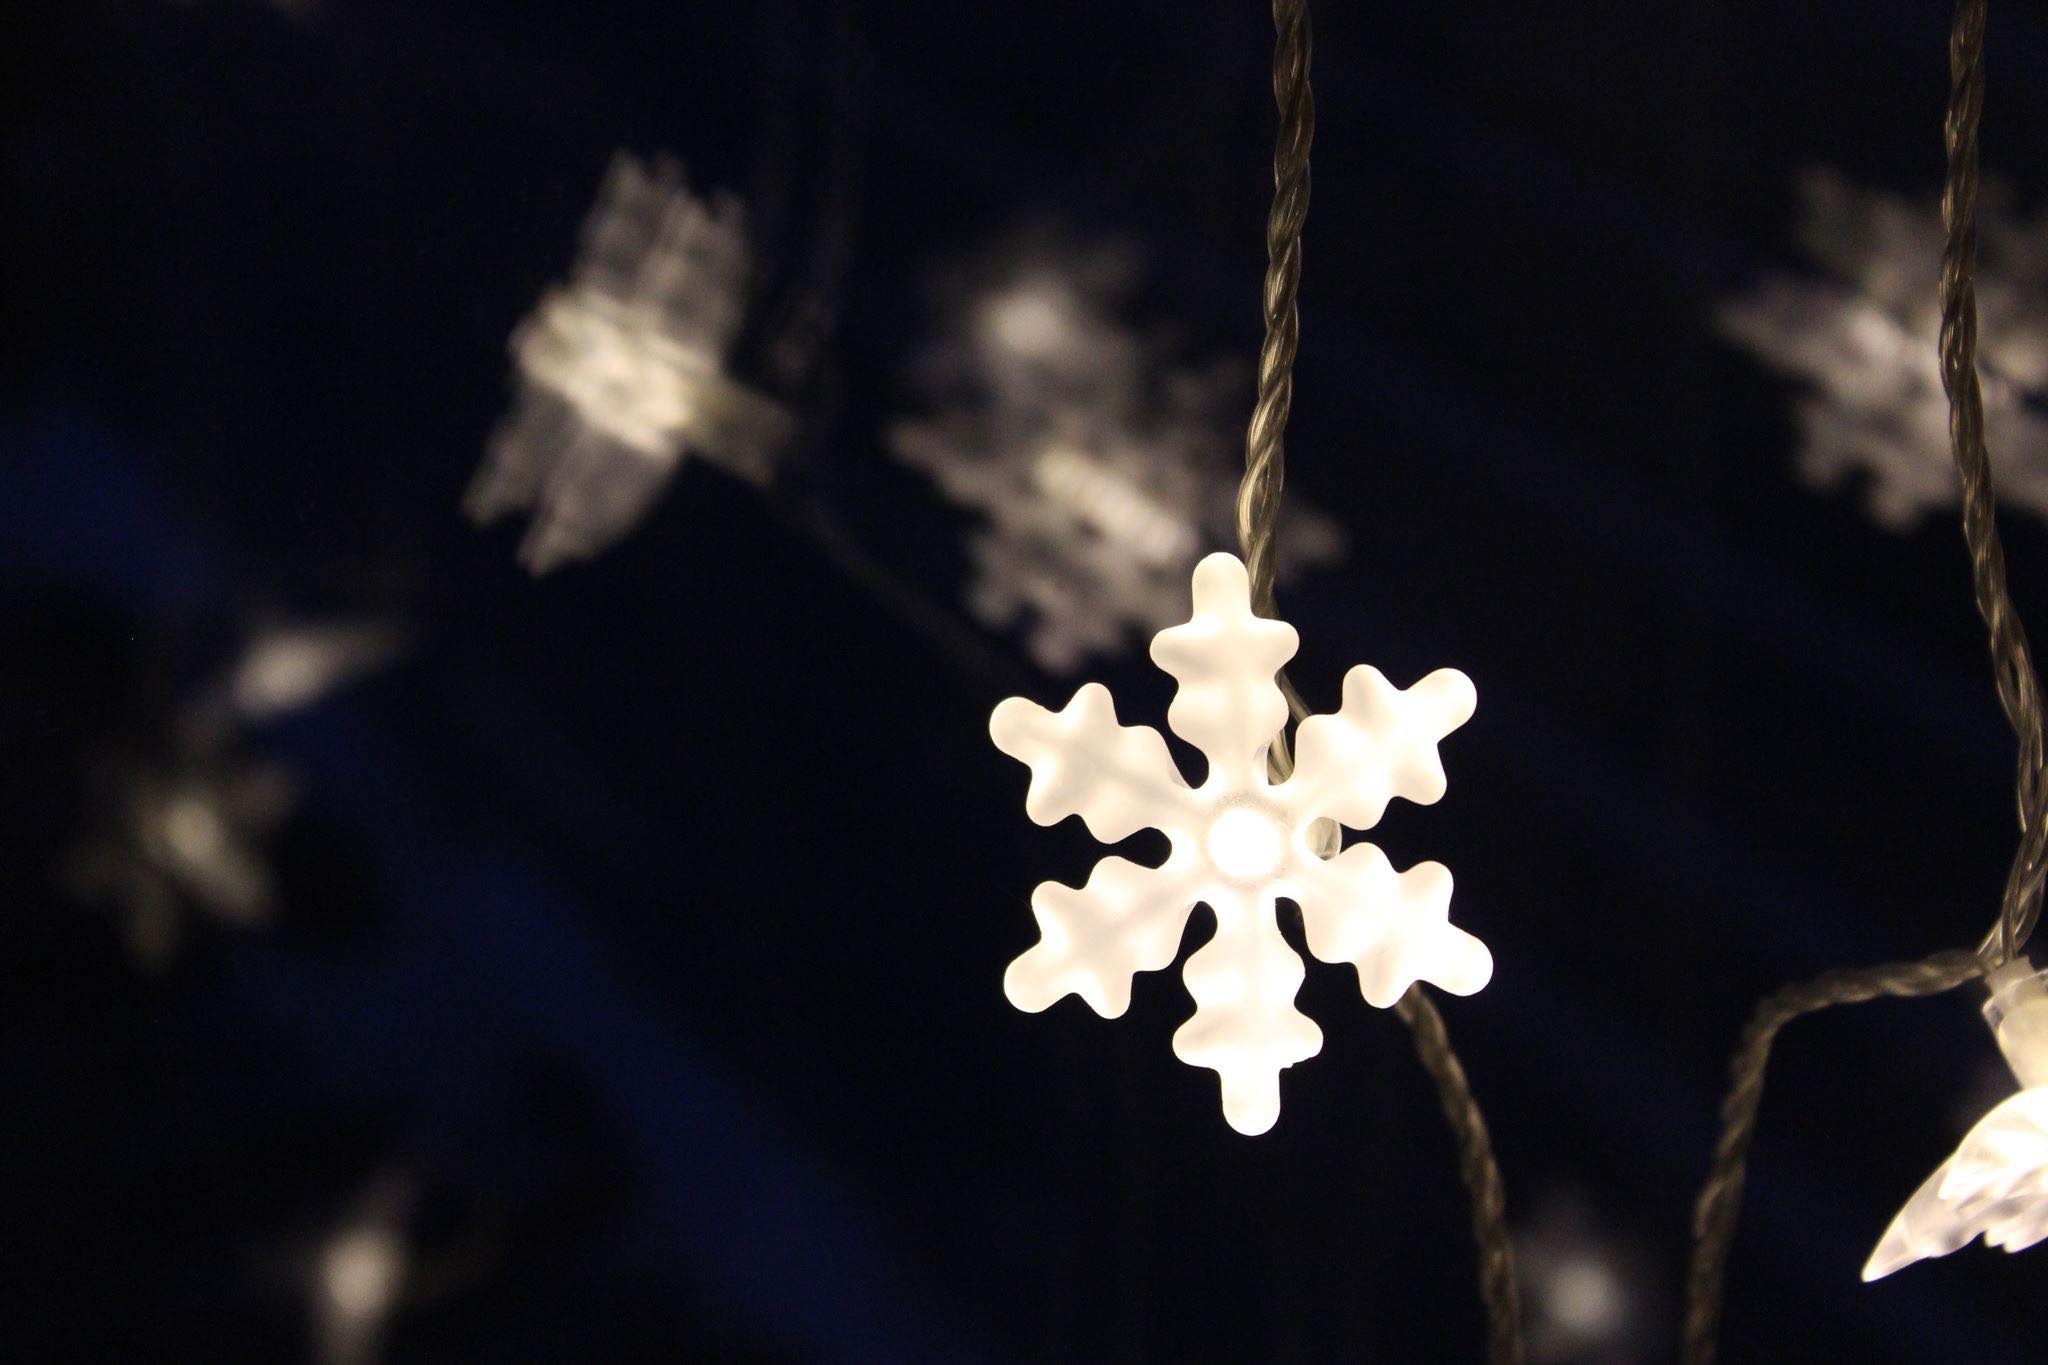
branch, winter, light, night, sunlight, star, leaf, flower, decoration, reflection, holiday, darkness, christmas, lighting, snowflake, christmas decoration, macro photography